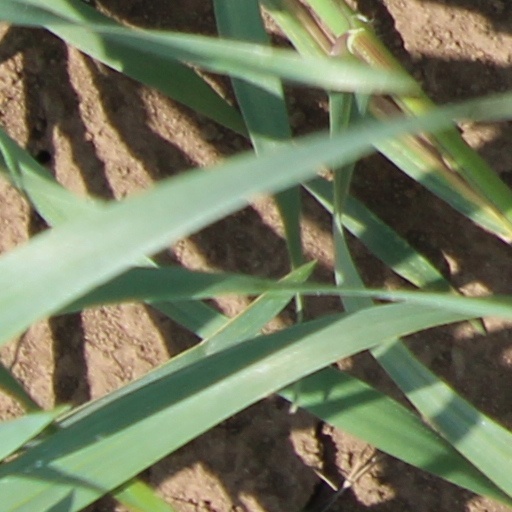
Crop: wheat